List of 90210 characters

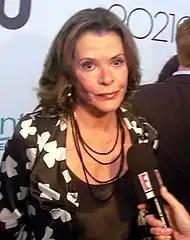
Jessica Walter portrays television and theater actress Tabitha Wilson.

Played by Jessica Walter for the first 13 episodes of the series. Tabitha Wilson is the matriarch of the family and Harry Wilson's mother, is an actress (and alcoholic) around the age of 60, who was very famous during the 1970s. She is the cause of the Wilson family's departure from Kansas. She doesn't get along too well with Debbie, often clashing about house rules. Tabitha was written off the show as returning to do television and movie work that took her away from Beverly Hills. In season 2, episode 1 "To New Beginnings", it was explained that she is working in Las Vegas. Later in the season, Annie and Dixon go to visit her over Winter Break, though this is not shown on screen. Despite this, the producers said that they will like Jessica to come back to the series as a guest star, even though it never happened after her last appearance.